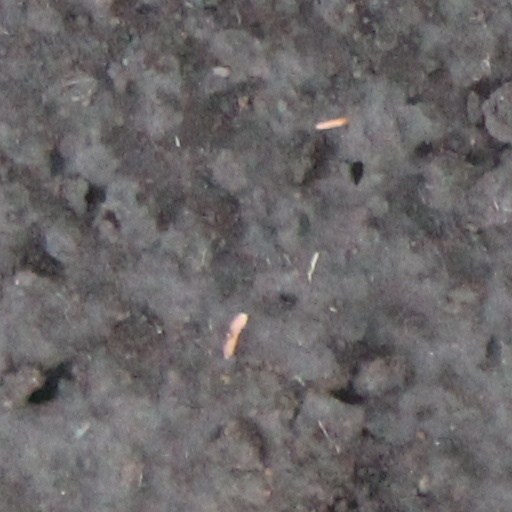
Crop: wheat